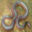
Label: snake